2015 Tour of Oman

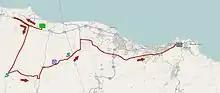
Stage 1 route

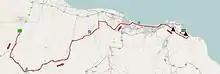
Stage 2 route

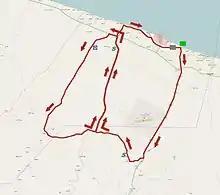
Stage 3 route

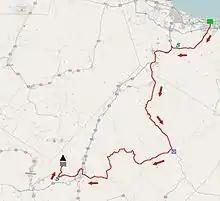
Stage 4 route

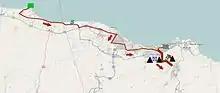
Stage 5 route

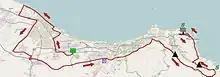
Stage 6 route

The first and most important was the general classification; the winner of this was considered the overall winner of the race. It was calculated by adding together each rider's times on each stage, then applying bonuses. Bonuses were awarded for coming in the top three on a stage (10 seconds for the winner, 6 seconds for the second placed rider and 4 seconds for the rider in third) or at intermediate sprints (3 seconds, 2 seconds and 1 second for the top three riders). The rider in the lead of the general classification wore a red jersey.